Ghani Parwaz

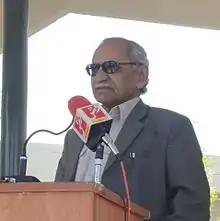
Ghani Parwaz, delivering a lecture

Ghani Parwaz is a Pakistani writer from Turbat, Balochistan.